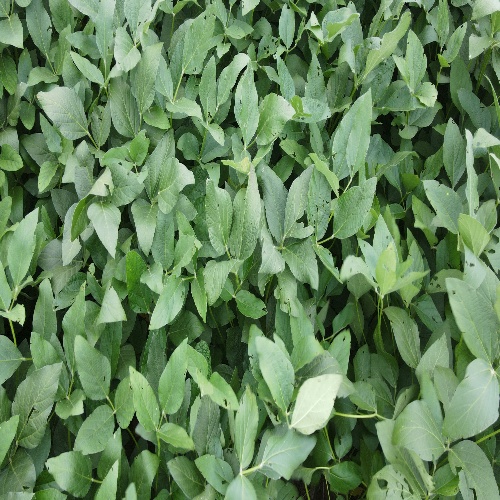
Label: Caterpillar